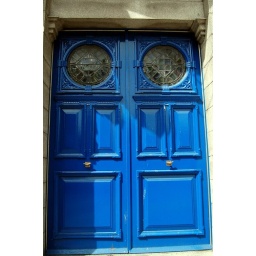
One of many colorful doors in Dublin.